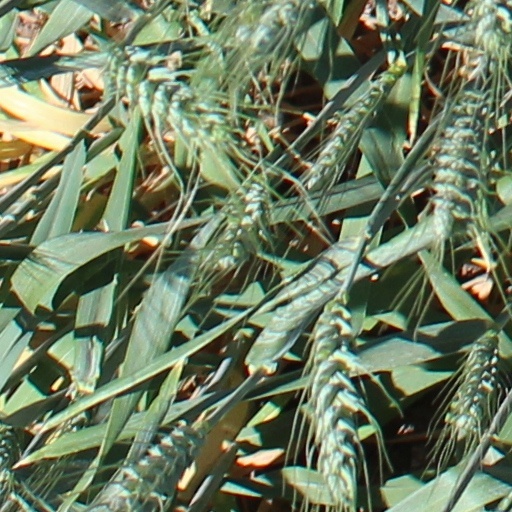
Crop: wheat